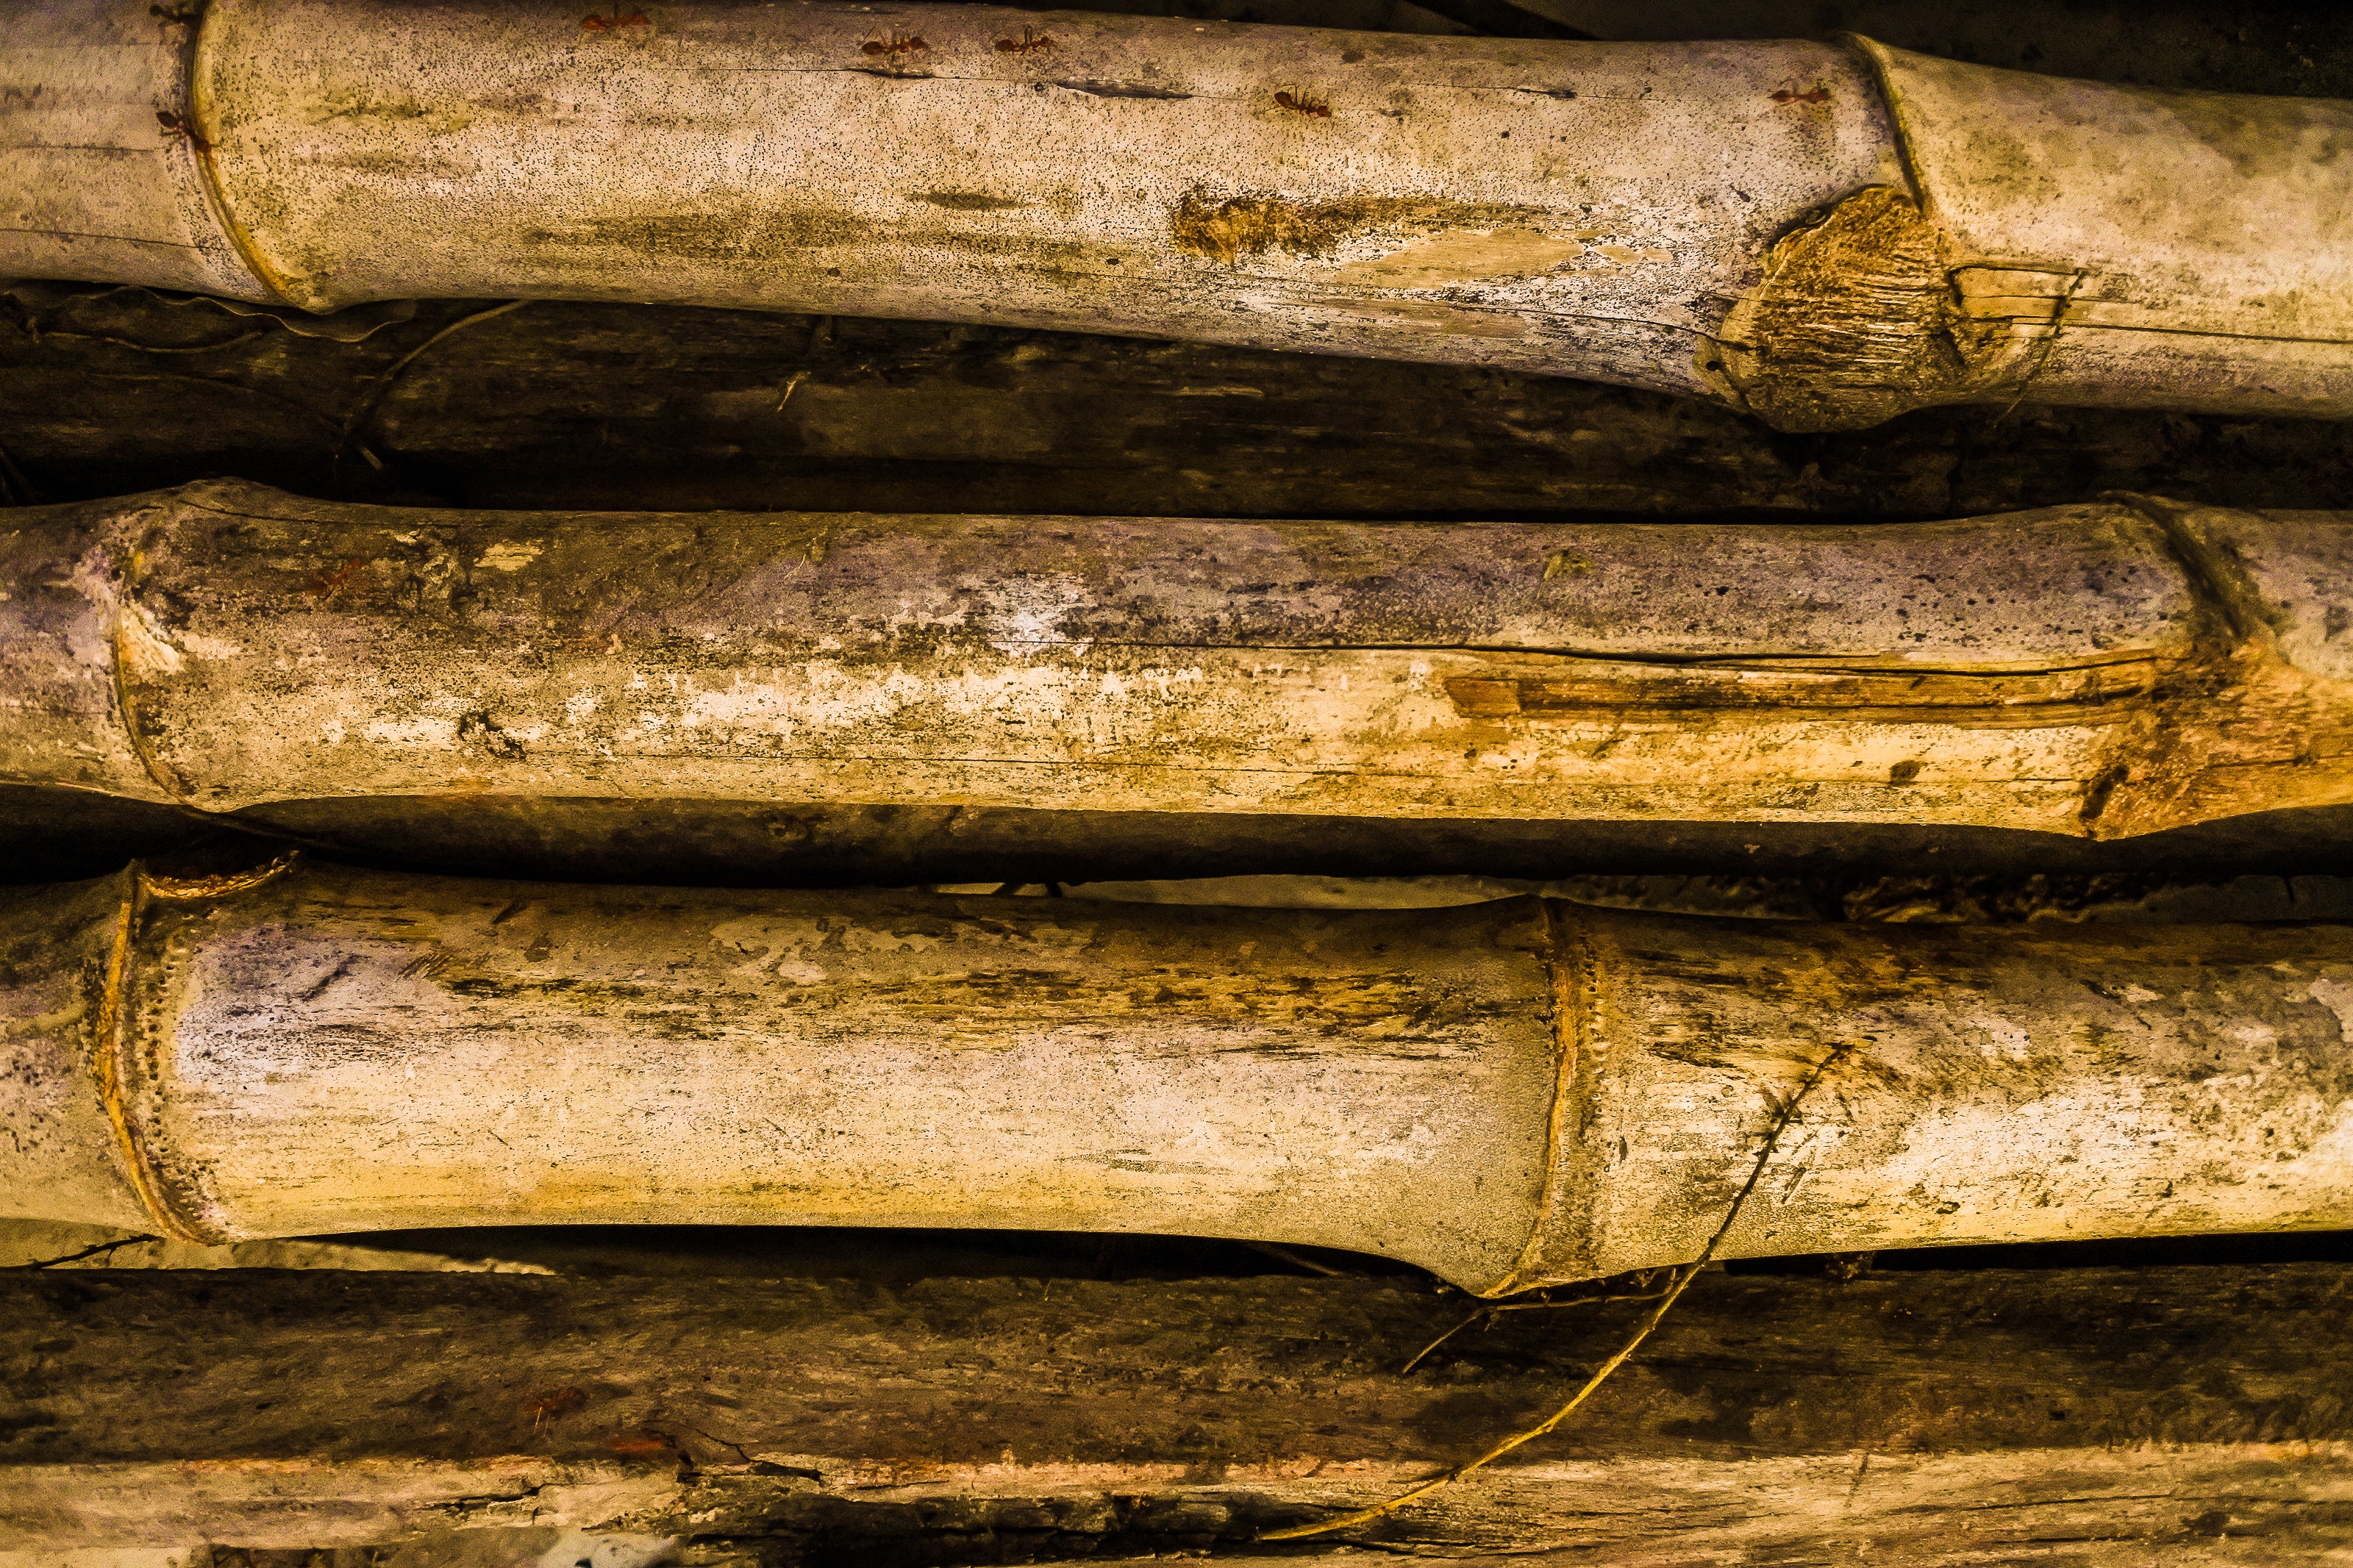
wood, tree, plant, metal, trunk